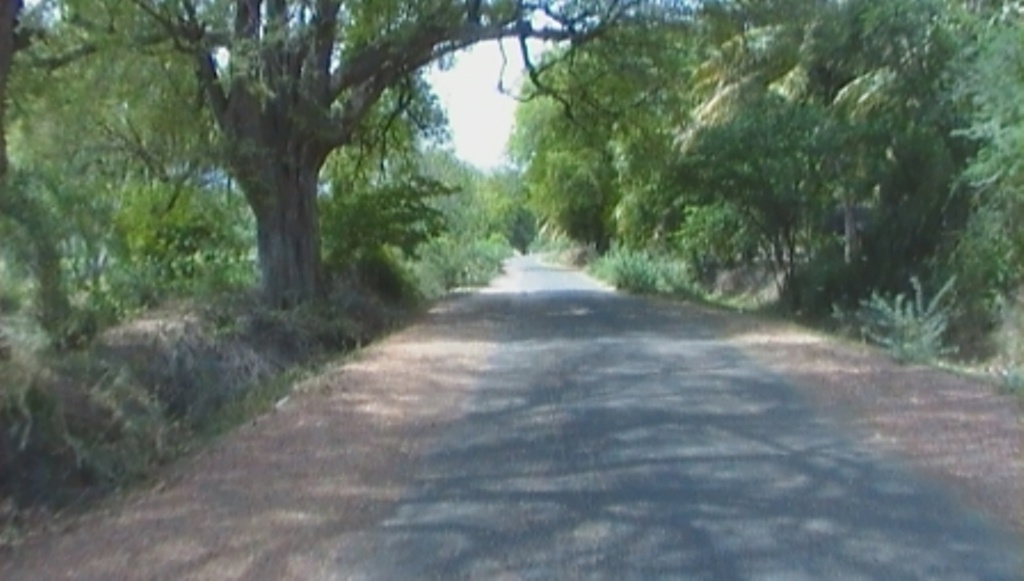
one of the way to Elangakurichy